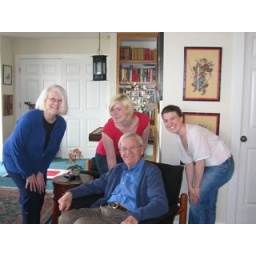
Jim surrounded by women - everyone has their cross to bear